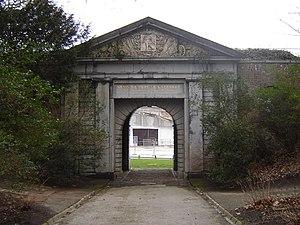
6 juin : fondation des Verreries et Établissements du Val Saint-Lambert à Seraing.
Cette page regroupe l'ensemble des monuments classés de la ville de Gand.